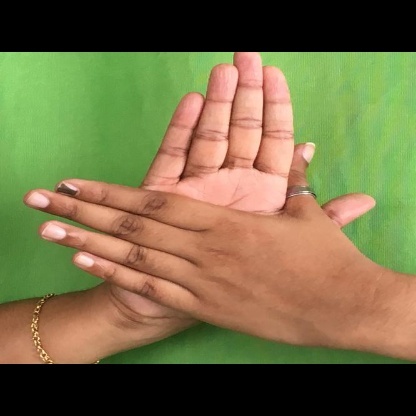
Mudra: Chakra